Singapore strategy

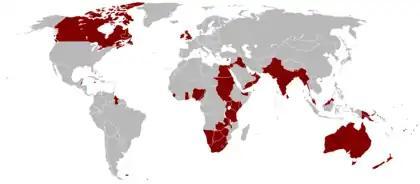
Map of the world indicating the extent of the British Empire

The U.S. Navy was smaller than the Royal Navy in 1919 but ships laid down under its wartime construction programme were still being launched and their more recent construction gave the American ships a technological advantage. The two-power standard of 1889 called for a Royal Navy strong enough to take on any two other powers. In 1909, this was reduced to a 60% superiority in dreadnoughts.